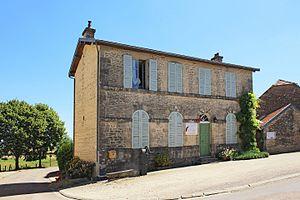
Mairie de la Villeneuve-les-Convers
La Villeneuve-les-Convers est une commune française située dans le département de la Côte-d'Or en région Bourgogne-Franche-Comté.